Buffy the Vampire Slayer (film)

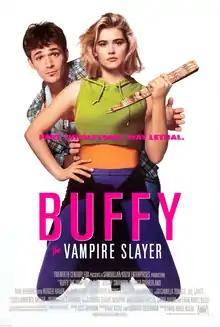
Theatrical release poster

Buffy the Vampire Slayer is a 1992 American comedy vampire film directed by Fran Rubel Kuzui and written by Joss Whedon. It stars Kristy Swanson as the eponymous Buffy Summers, a Valley Girl cheerleader who learns it is her fate to hunt vampires. Donald Sutherland, Paul Reubens, Rutger Hauer, and Luke Perry appear in supporting roles.